Mane Magalu

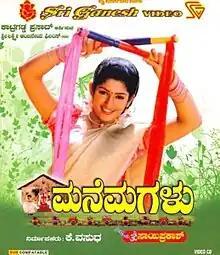
VCD cover

Mane Magalu is a 2003 Indian Kannada-language family drama film written and directed by Om Sai Prakash. It features Radhika and Vishal Hegde. The music for the film is by Vandemataram Srinivas in his Kannada debut. The film is a remake of Prakash's "Maa Inti Adapaduchu " (1996), which itself is based on the Marathi film "Halad Rusli Kunku Hasla" (1991). The film was released on 1 August 2003 along with "Preethi Prema Pranaya".